Sun Shipbuilding & Drydock Co.

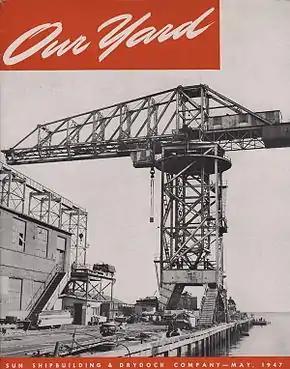
A photo of the ""Hammer-head"" crane on the cover of the company's newsletter "Our Yard" in 1947.

Sun Shipbuilding & Drydock Company (1917–1982) was a major shipbuilding company in Chester, Pennsylvania on the Delaware River.